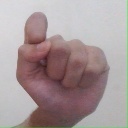
अक्षर: घ